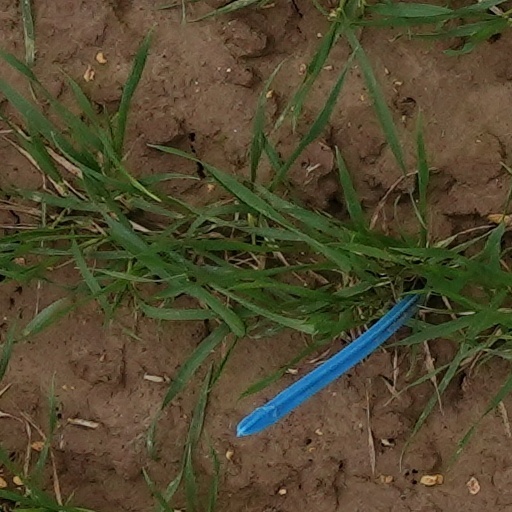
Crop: wheat